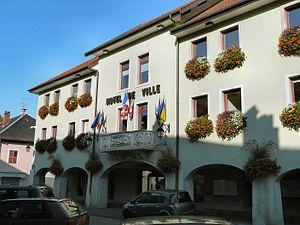
Hôtel de ville de Rumilly
Rumilly est une commune française située dans la partie sud-ouest du département de la Haute-Savoie, en région Auvergne-Rhône-Alpes. Centre urbain de la région historique de l'Albanais et de la communauté de communes Rumilly Terre de Savoie, la commune comptait 15 379 habitants en 2017, ce qui en fait la neuvième ville du département.